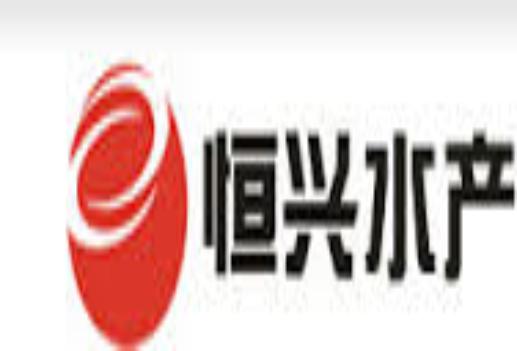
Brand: HY Markets
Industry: Others